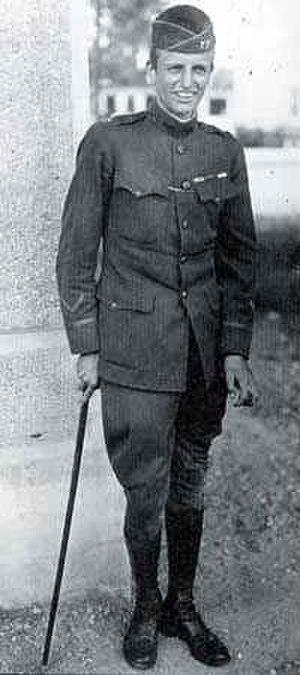
Theodore Roosevelt, Jr. dit Teddy Roosevelt /ˈɹoʊ̯.zə.vɛlt/, né le 27 octobre 1858 à New York et mort le 6 janvier 1919 à Oyster Bay, est un homme d'État américain, vingt-sixième président des États-Unis en poste de 1901 à 1909. Il est également historien, naturaliste, explorateur, écrivain et soldat.